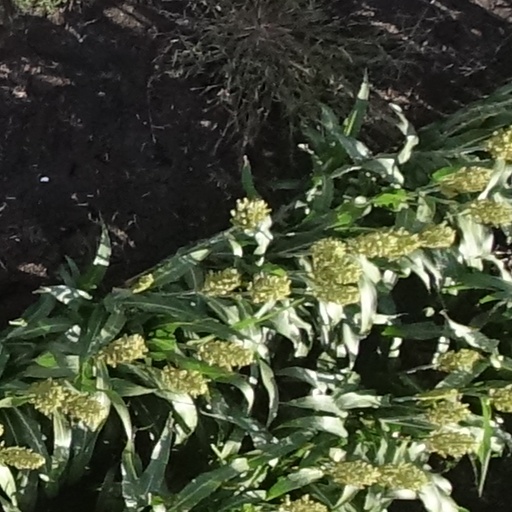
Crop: sorghum